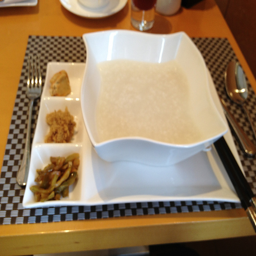
A white bowl sitting on top of a table next to eating utensils.
A white bowl of soup served with condiments
A bowl of rice on a plate with sauteed vegetables.
an image of a plate with rice and vegetables
A bowl has soup with three sides on it.